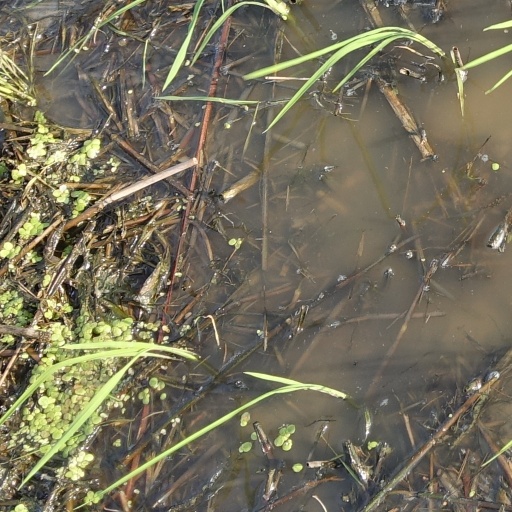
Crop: rice